Gross National Happiness

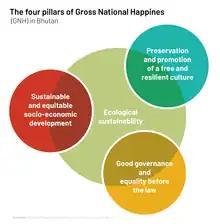
Four pillars of Gross National Happiness (GNH) in Bhutan

Gross National Happiness, (GNH) sometimes called Gross Domestic Happiness (GDH), is a philosophy that guides the government of Bhutan. It includes an index used to measure a population's collective happiness and well-being. The Gross National Happiness Index was instituted as the goal of the government of Bhutan in the Constitution of Bhutan, enacted on 18 July 2008.